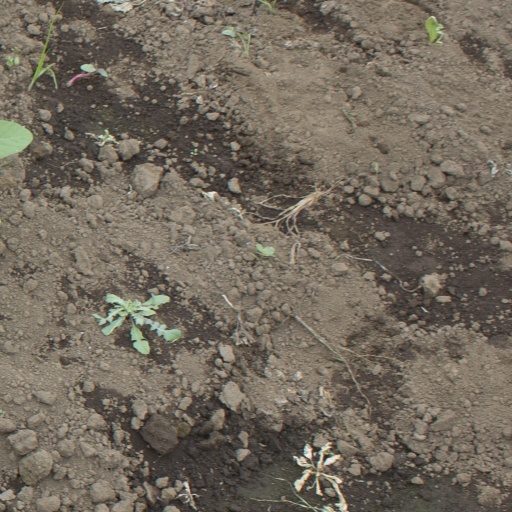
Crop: soybean